Malabar District

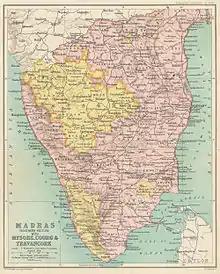
A map of the Madras Presidency in 1909

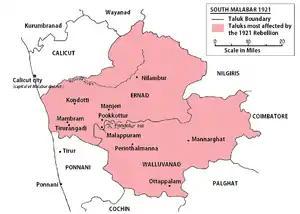
South Malabar during Malabar Rebellion

In 1757, to check the invasion of the Zamorin of Calicut, the Palakkad Raja sought the help of Hyder Ali of Mysore. In 1766, Haider Ali of Mysore defeated the Samoothiri of Kozhikode – an East India Company ally at the time – and absorbed Kozhikode to his state. After the Third Mysore War (1790–1792), Malabar was placed under the control of the company. Eventually, the status of the Samoothiri was reduced to that of a pensioner of the company (1806). When Wayanad was under Hyder Ali's rule, the ghat road from Vythiri to Thamarassery was constructed. Then the British rulers developed this route to Carter road. His son and successor, Tipu Sultan, launched campaigns against the expanding British East India Company, resulting in two of the four Anglo-Mysore Wars.